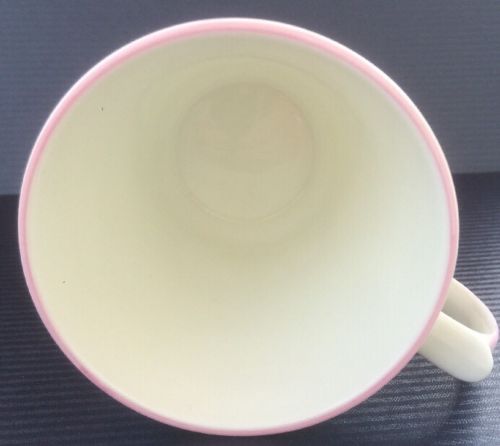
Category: mug